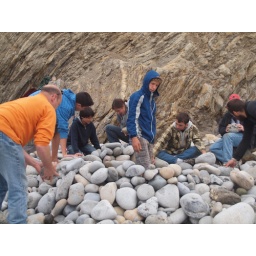
With many hands helping, we quickly excavate a sizeable hole in the rocks and create a workable wall in the process.